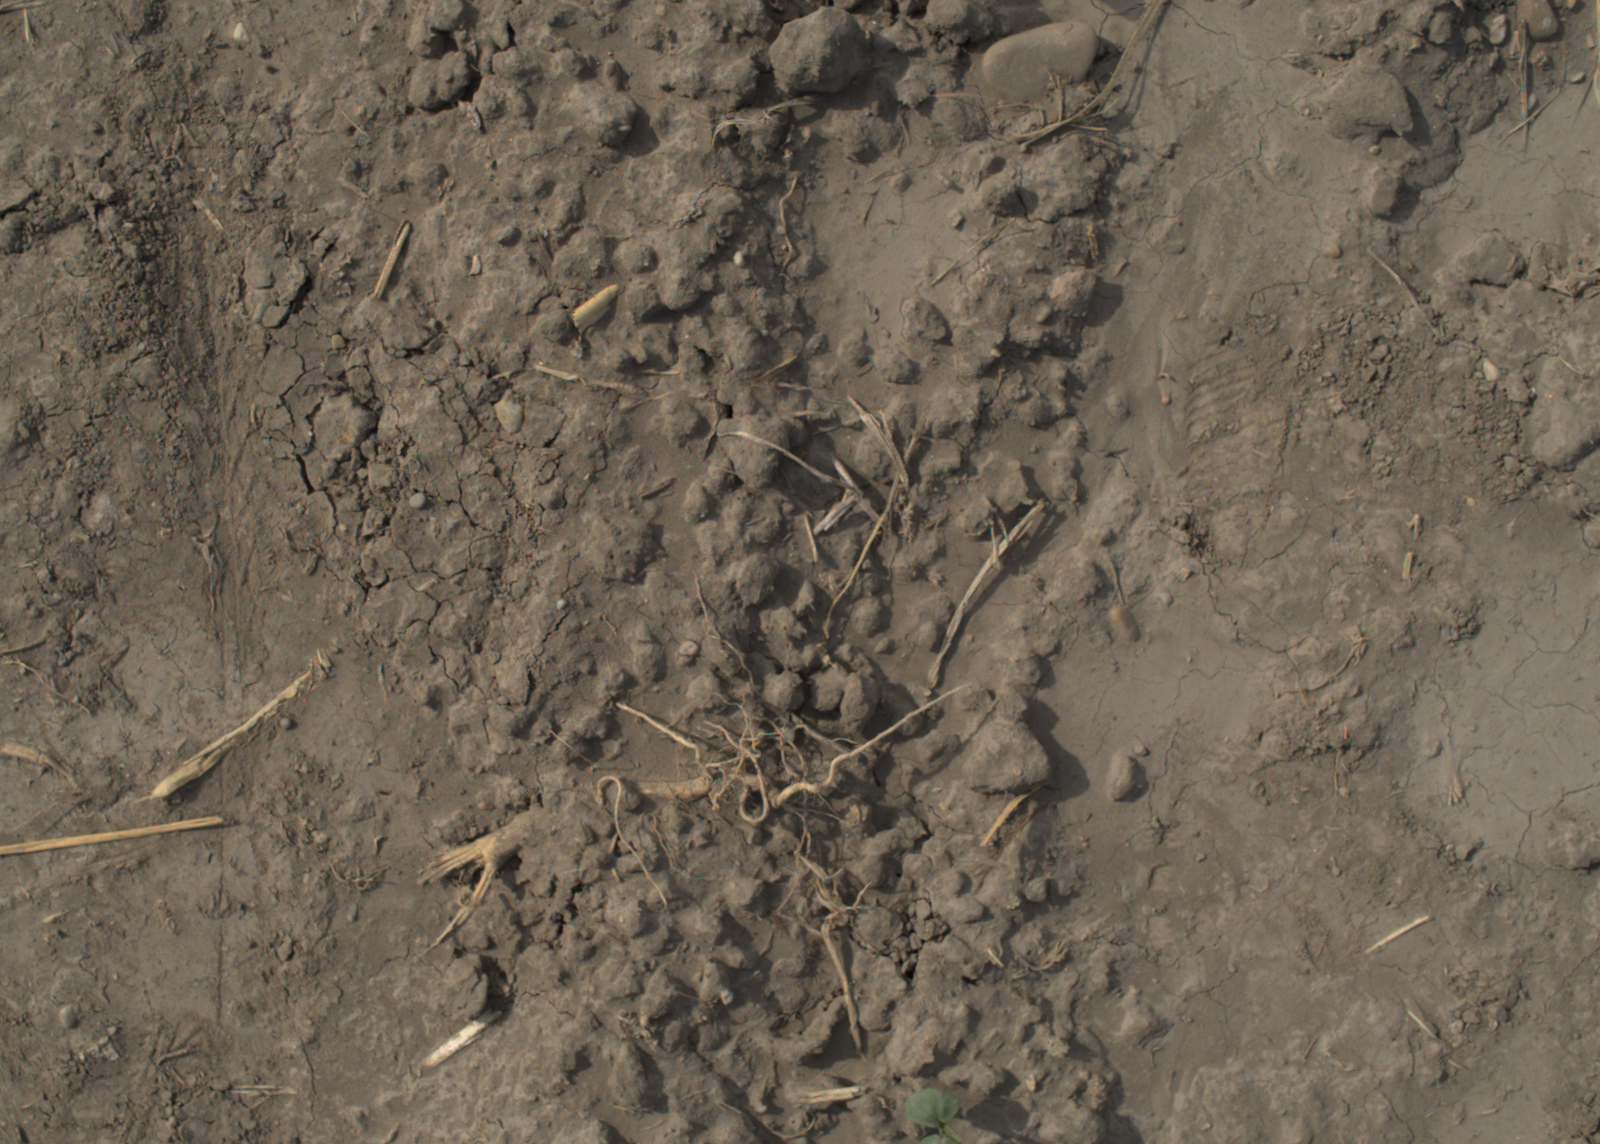
Capture date: 16.09.2021 11:15:01
Weather: mixed
Wind: light
Seeding date: 02.09.2021
Plant canopy height (mm): 957